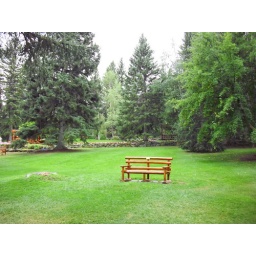
Another bench in the middle of a clear field off the gardens